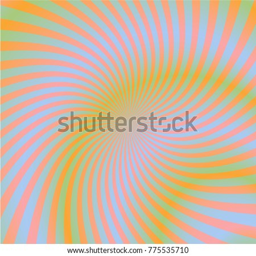
original hypnotic spiral in the square .